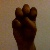
The image shows a hand gesture representing the letter 'E' in Indian Sign Language.